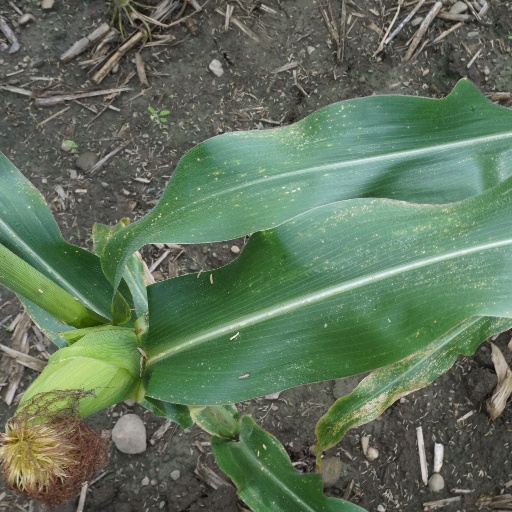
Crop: maize; corn